Edward Samuel Wildy Barn

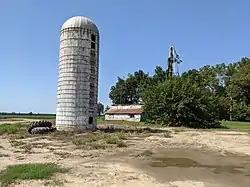

The Edward Samuel Wildy Barn is a historic barn at 1198 South Arkansas Highway 136 in rural Etowah, Arkansas. Built in 1915, it is a well-preserved example of a gambrel-roofed barn in Etowah, representative of agricultural practices of the early 20th century in Mississippi County. It is a rectangular structure, with a central component that is gambrel-roofed, and shed-roofed wings on the sides. The complex it stands in, built in 1915 by Edward Samuel Wildy, also includes from that period a windmill, silo, and concrete pads and troughs.